California Scene Painting

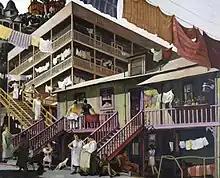
Millard Sheets,"Tenement Flats", 1933-1934. Oil on canvas, 40 1⁄4 x 50 1⁄4 in. (102.1 x 127.6 cm.)

Figurative California Scene paintings documented the life of the average American and their hard work, both manual labor and domestic housework. Landscape paintings showed California's scenic beauty, its beaches, deserts, mountains and rolling farmlands. Landscapes focusing on farms and farmers were a testament to hard work and resilience. In the 1930s California was primarily agricultural and farms were considered the backbone of the American economy. Artists painted subjects of California coastal life, scenes around San Francisco Bay, Monterey's fishing industry and cliffs along the southern coastline. Yacht harbors, fishing boats, beach life, stevedores and San Diego Navy men were included. Cityscapes of Los Angeles showed street scenes, panoramic views, tenements and buildings. San Francisco painters depicted views of the peninsula with the bridges and Alcatraz, scenes along the docks and houses on hillsides. California Scene paintings portray everyday life tracing California's physical, social and cultural evolution from the Great Depression and World War II to the post-War era of accelerated development.